Courtship display

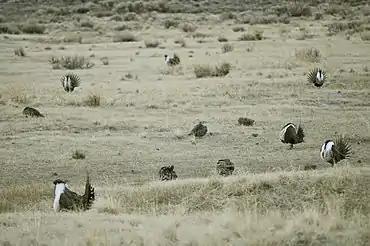
Greater sage-grouse lek males perform a courtship "strutting" display for visiting females.

Courtship displays typically involve some sort of metabolic cost to the animal performing it. The energy expended to perform courtship behaviour can vary among species. Some animals engage in displays that expend little energy, as seen in the salamander ("Desmognathus ochrophaeus)." Under laboratory settings, courtship behaviours in this species, although complex and involving the release of pheromones, represent as little as approximately one per cent of its daily calorie intake.